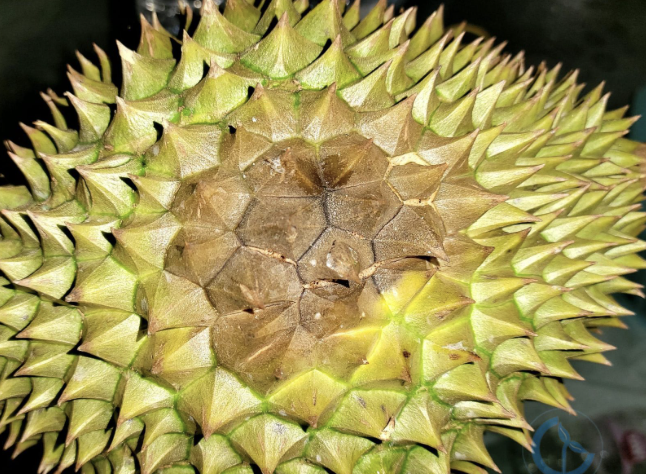
Label: fruit_rot